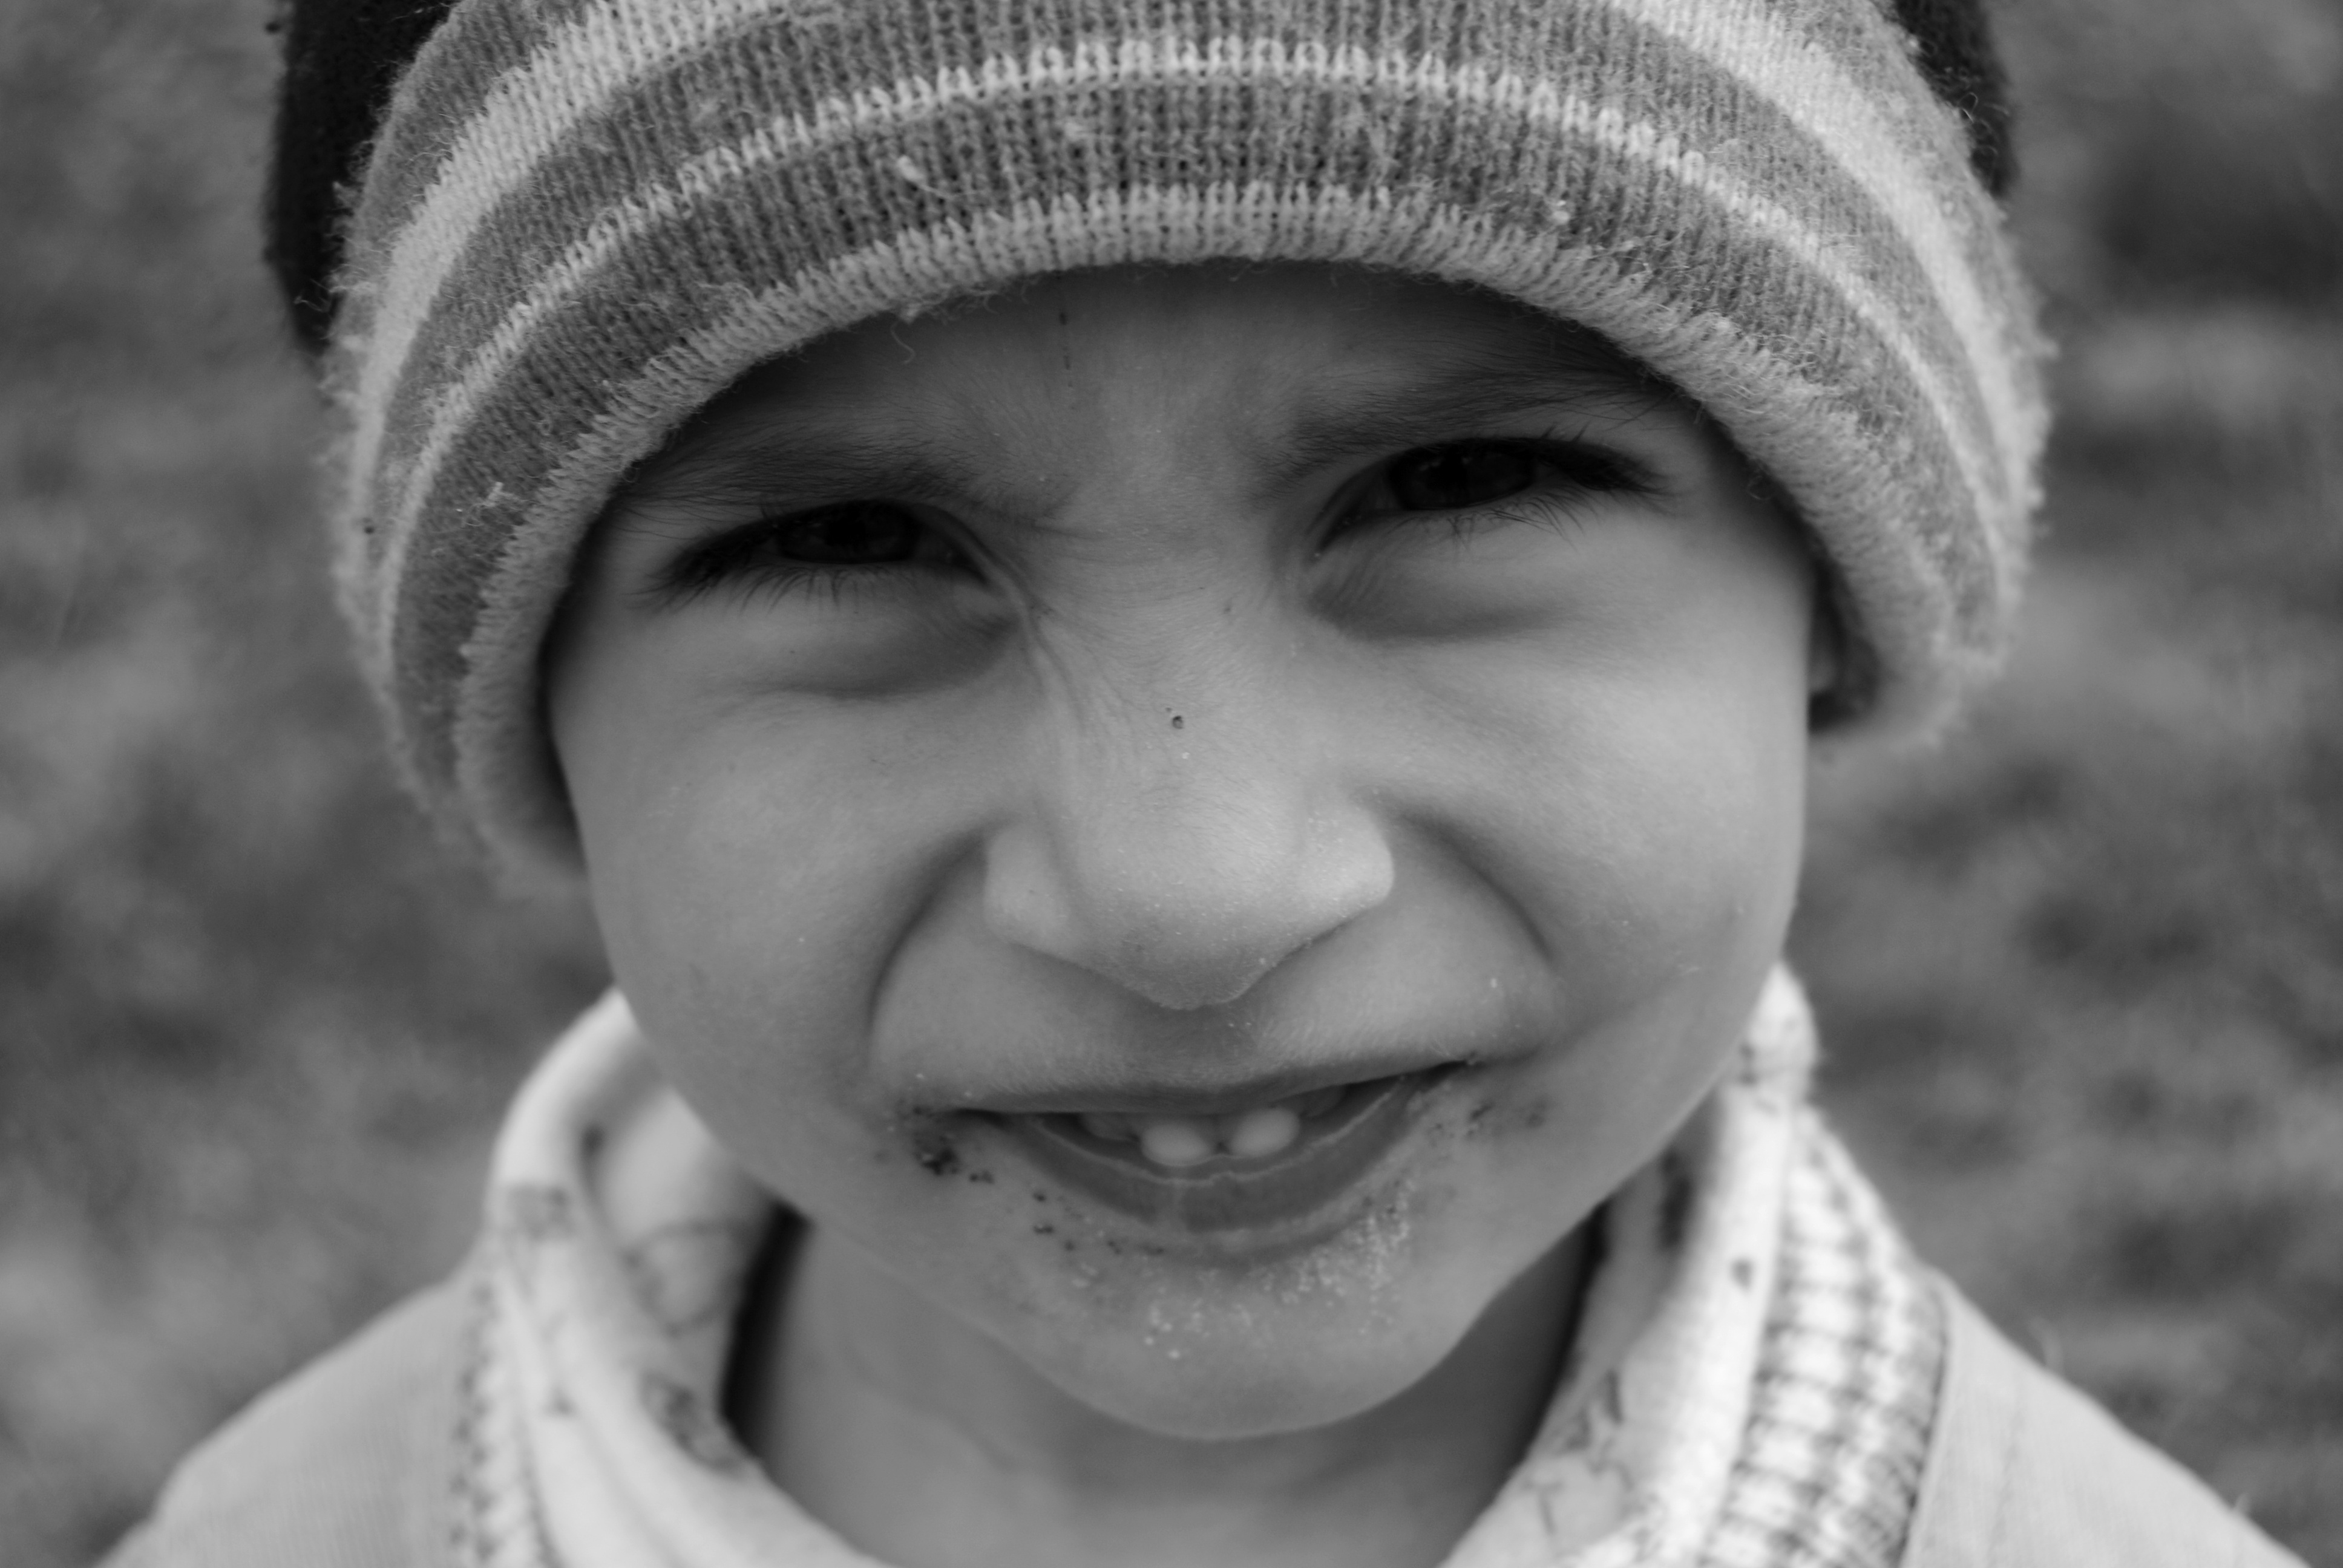
person, black and white, girl, white, photography, boy, kid, portrait, child, black, monochrome, facial expression, smile, close up, preschooler, face, infant, toddler, eye, head, skin, beauty, organ, laughter, emotion, poor, b w, monochrome photography, portrait photography